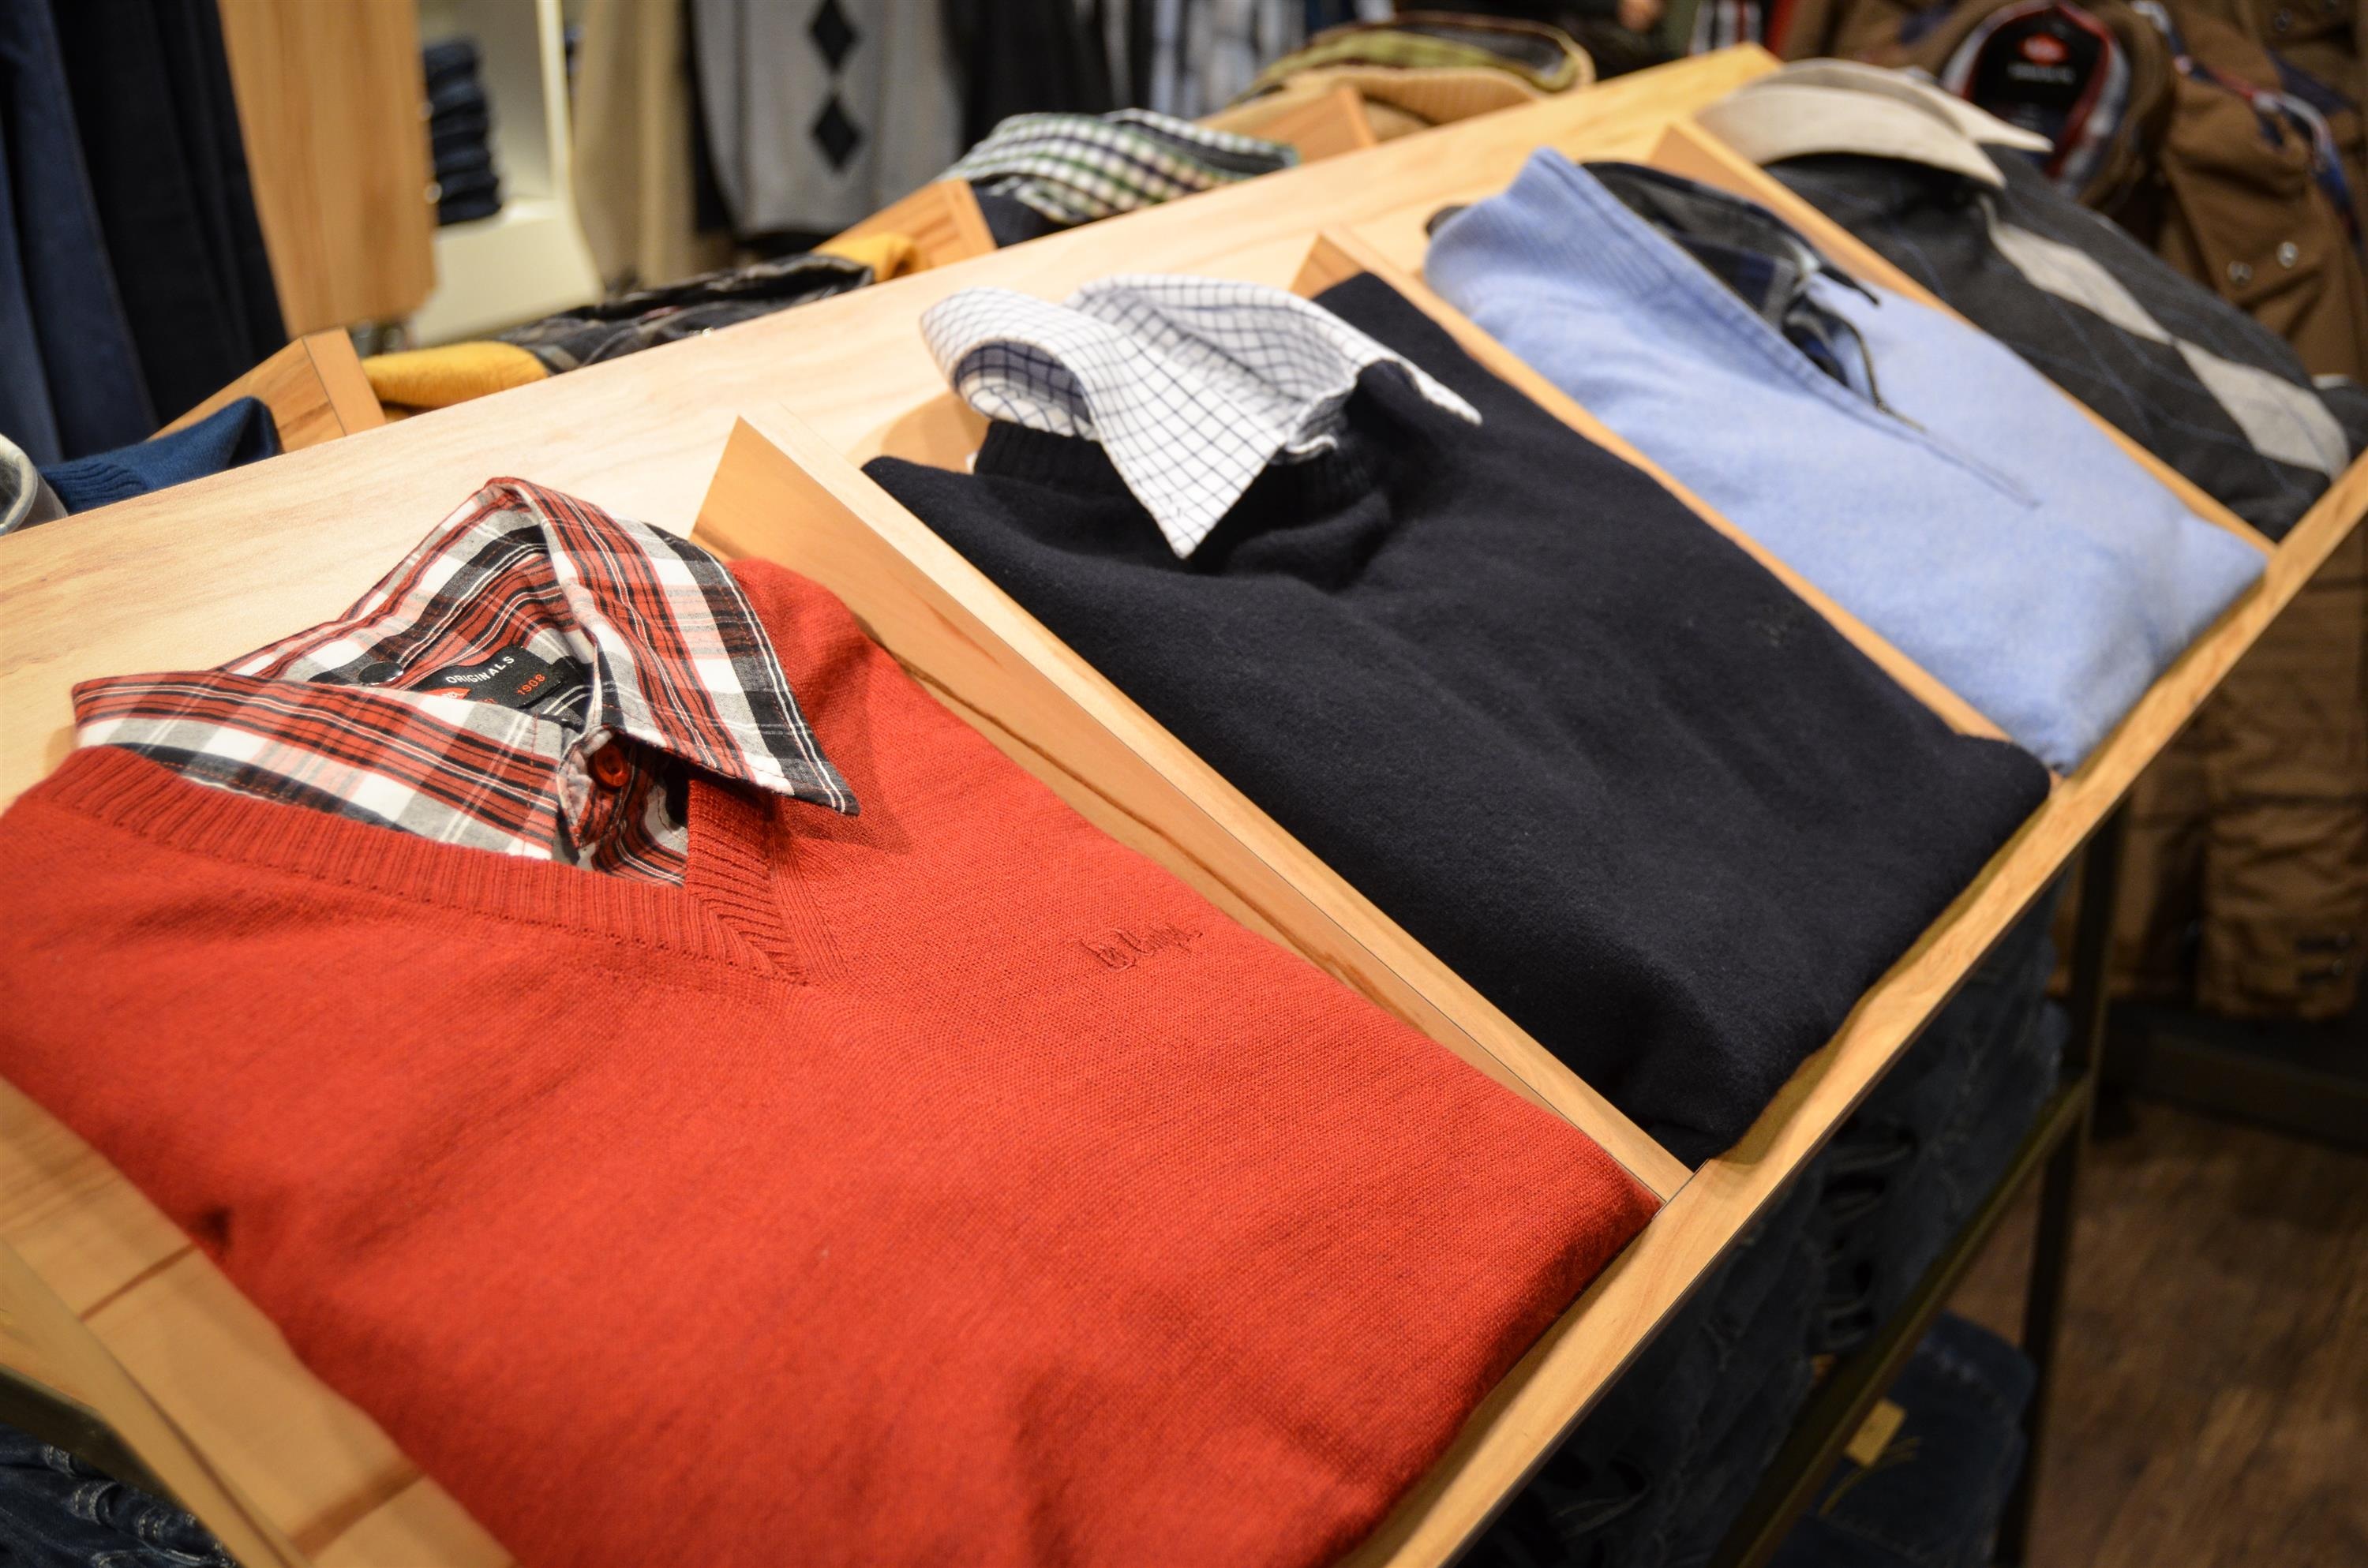
shop, shelf, business, clothing, shopping, furniture, room, sweater, textile, art, buy, exhibition, clothes, shirts, sweaters